National Association for the Advancement of White People

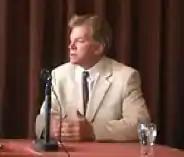
David Duke speaking in Belgium, circa 2008. Duke's international presence has been diminished, due to platforms such as Twitter banning him under violations of their rules.

In December 1979, Grand Wizard David Duke left the Klan to make his own organization. Duke was unsatisfied with the Ku Klux Klan's public image, especially following the November 1979 clash in Greensboro between Ku Klux Klan Knights and the Communist Workers Party, which left 5 dead. Additionally, Duke's reputation within the Klan had been damaged, due to a scandal orchestrated by long-time rival Bill Wilkinson, who had agreed to pay $35,000 (which Duke intended on using to fund the NAAWP) in exchange for a list of Klan members' names and addresses, which are typically highly protected and private due to safety and anonymity reasons. Three days after Wilkinson exposed Duke, Duke resigned as Grand Wizard, stating ""I'm resigning because I don't think the Klan Can succeed at this point... because of its violent image and because of people like Bill Wilkinson"".